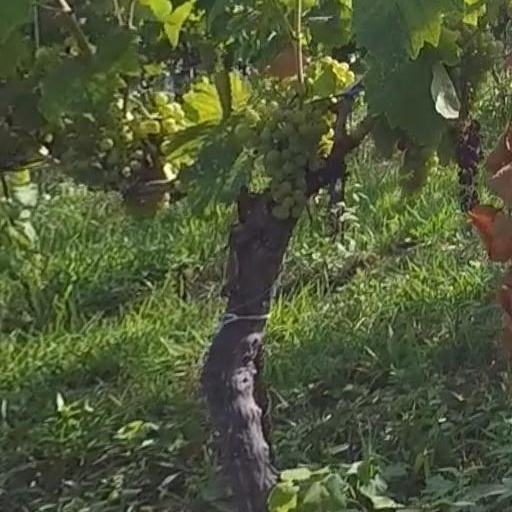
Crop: grape